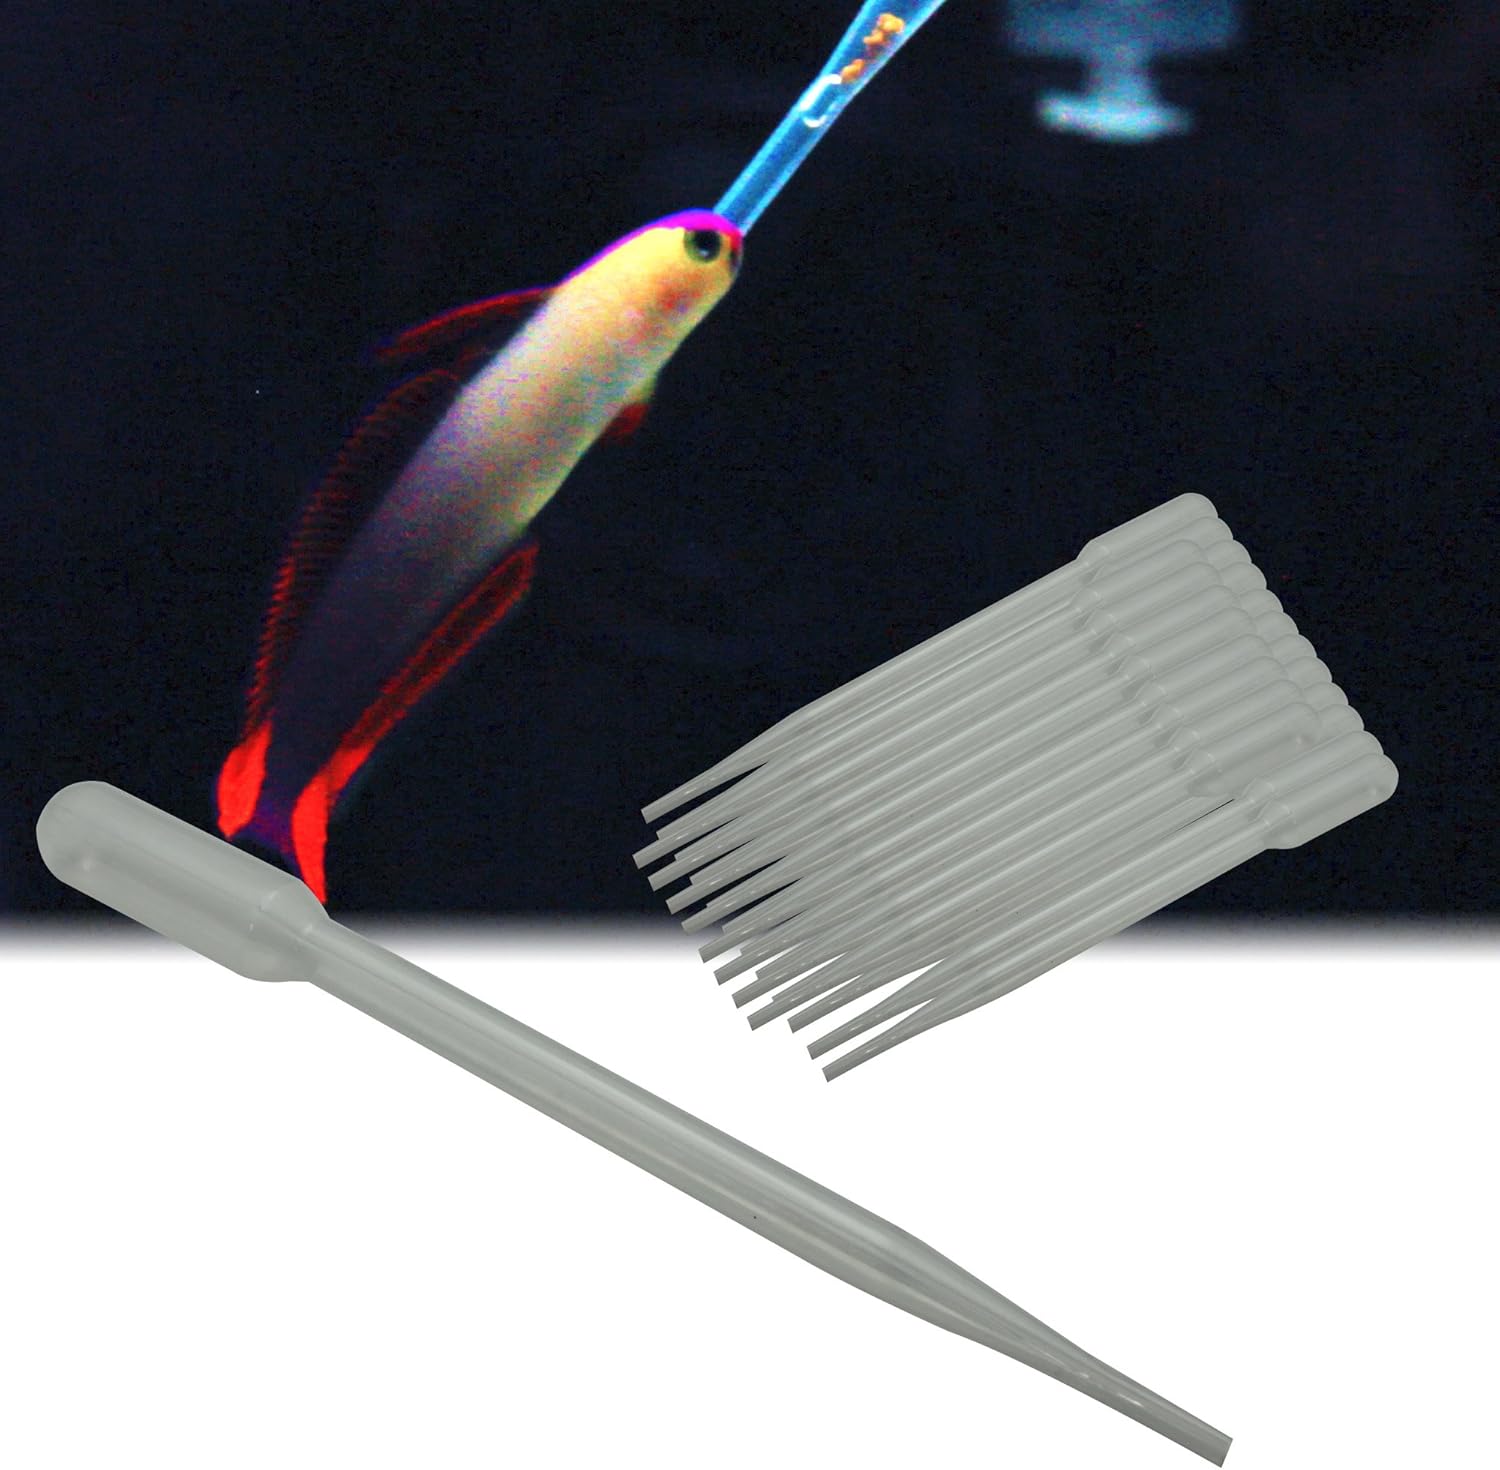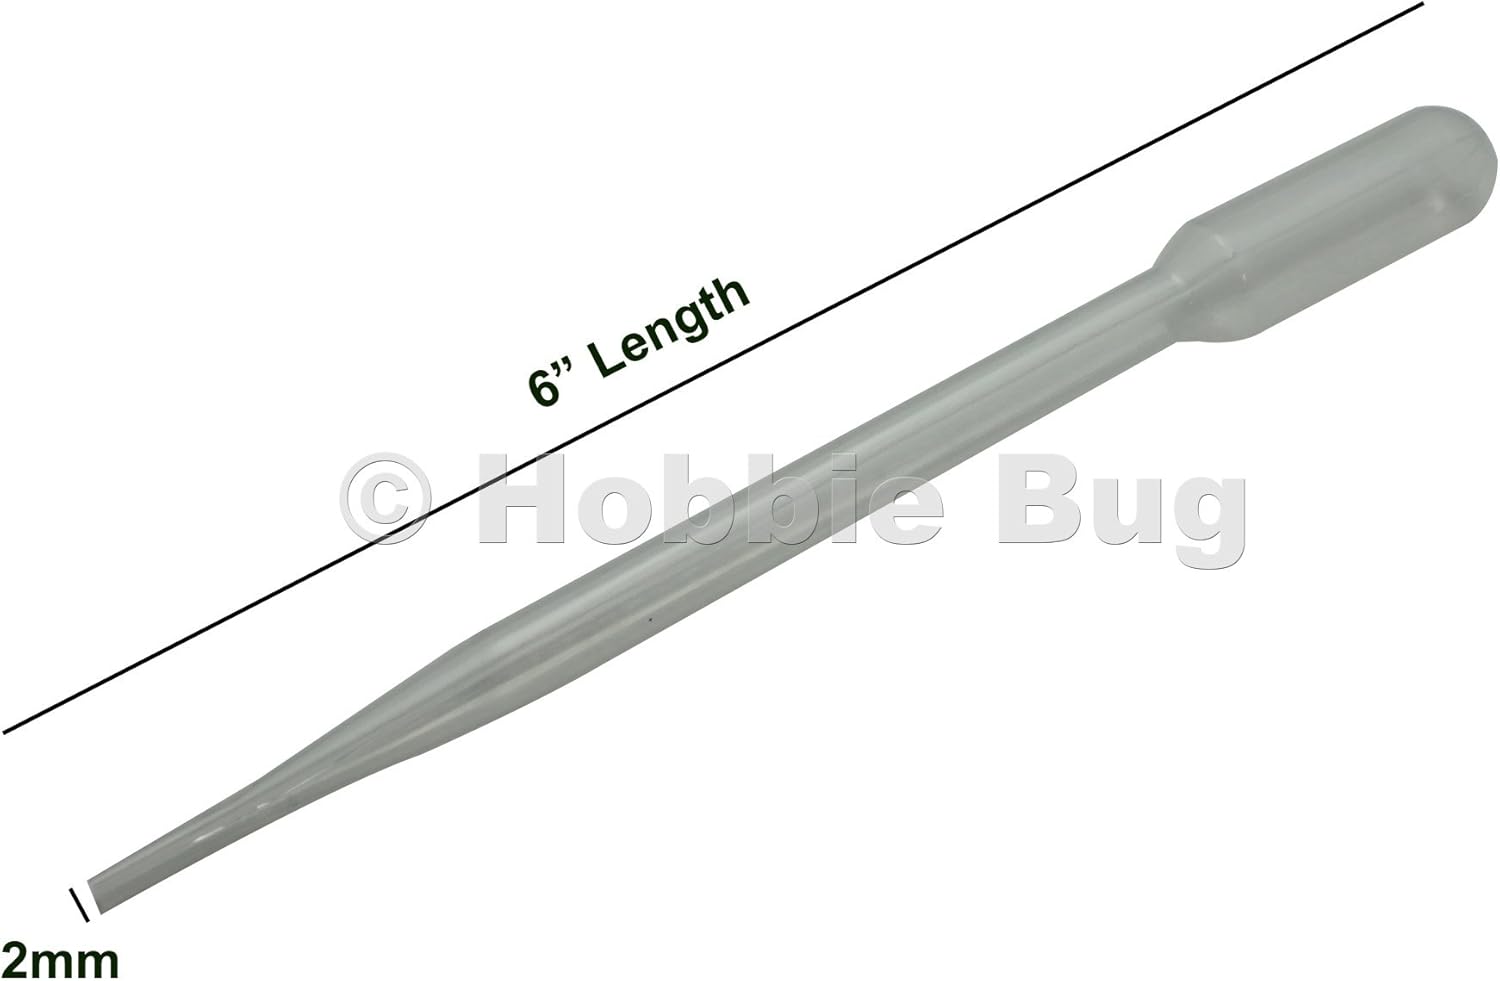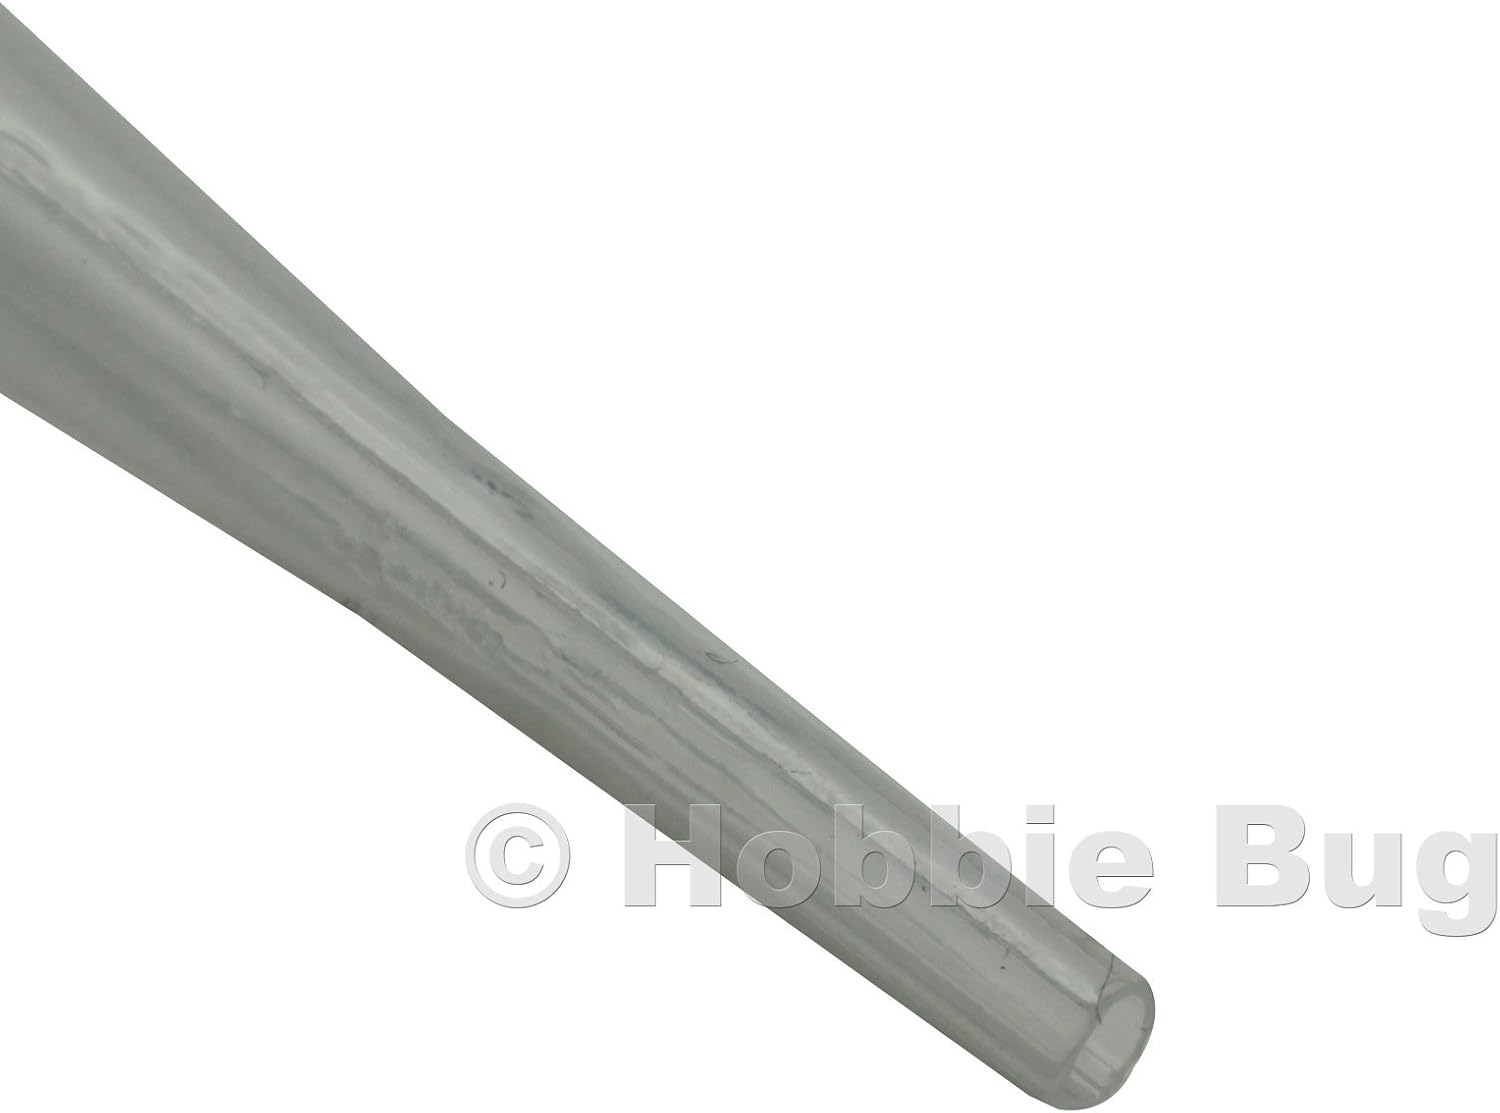
Hobbie Bug 20pc x 4 ml Plastic Disposable Coral Fish Food Feeder Pipette Pipets
Category: Pet Supplies
Features: 20 low-density polyethylene transfer pipettes. 20 low-density polyethylene transfer pipettes. Perfect for essential oils and various other applications. Perfect for essential oils and various other applications. Total volume of 3 ml including the bulb. Total volume of 3 ml including the bulb. Stem is graduated every 1/2 ml with the capacity of 3 ml. Stem is graduated every 1/2 ml with the capacity of 3 ml. Content: Twenty Pipettes Twenty Pipettes
Features: 20 low-density polyethylene transfer pipettes. | Perfect for feeding small fishes, invertebrates, and corals. | Can be used to dose trace elements or blow detritus off of livestock. | Total volume of 4 ml including the bulb. | Stem is graduated every 1/2 ml with the capacity of 3 ml.